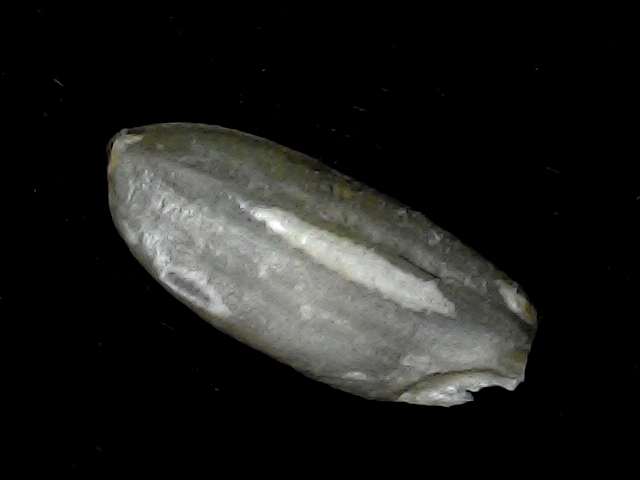
Rice variety: BD91